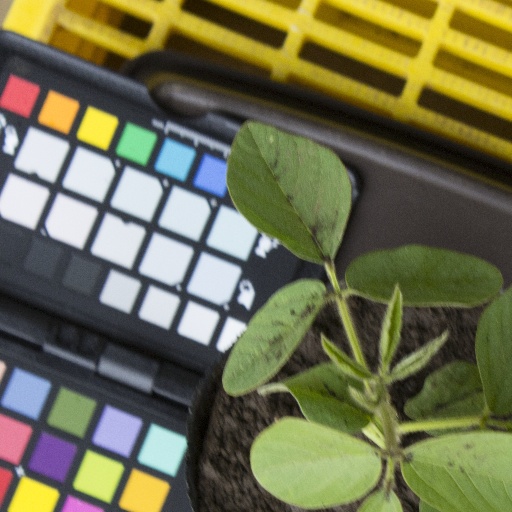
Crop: soybean